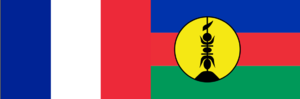
Drapeaux adoptés par le congrès de la Nouvelle-Calédonie le 13 juillet 2010
Le volley-ball masculin est apparu en 1963 lors de la 1ʳᵉ édition des Jeux du Pacifique.
La Nouvelle-Calédonie est une collectivité française composée d'un ensemble d'îles et d'archipels d'Océanie, situés en mer de Corail et dans l'océan Pacifique Sud. L'île principale est la Grande Terre, longue de 400 km et comptant 64 km en sa plus grande largeur.
Les drapeaux de la Nouvelle-Calédonie font l'objet de débats.